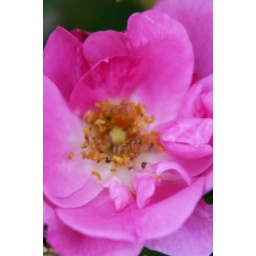
This is a flower in the butterfly garden in the backyard.